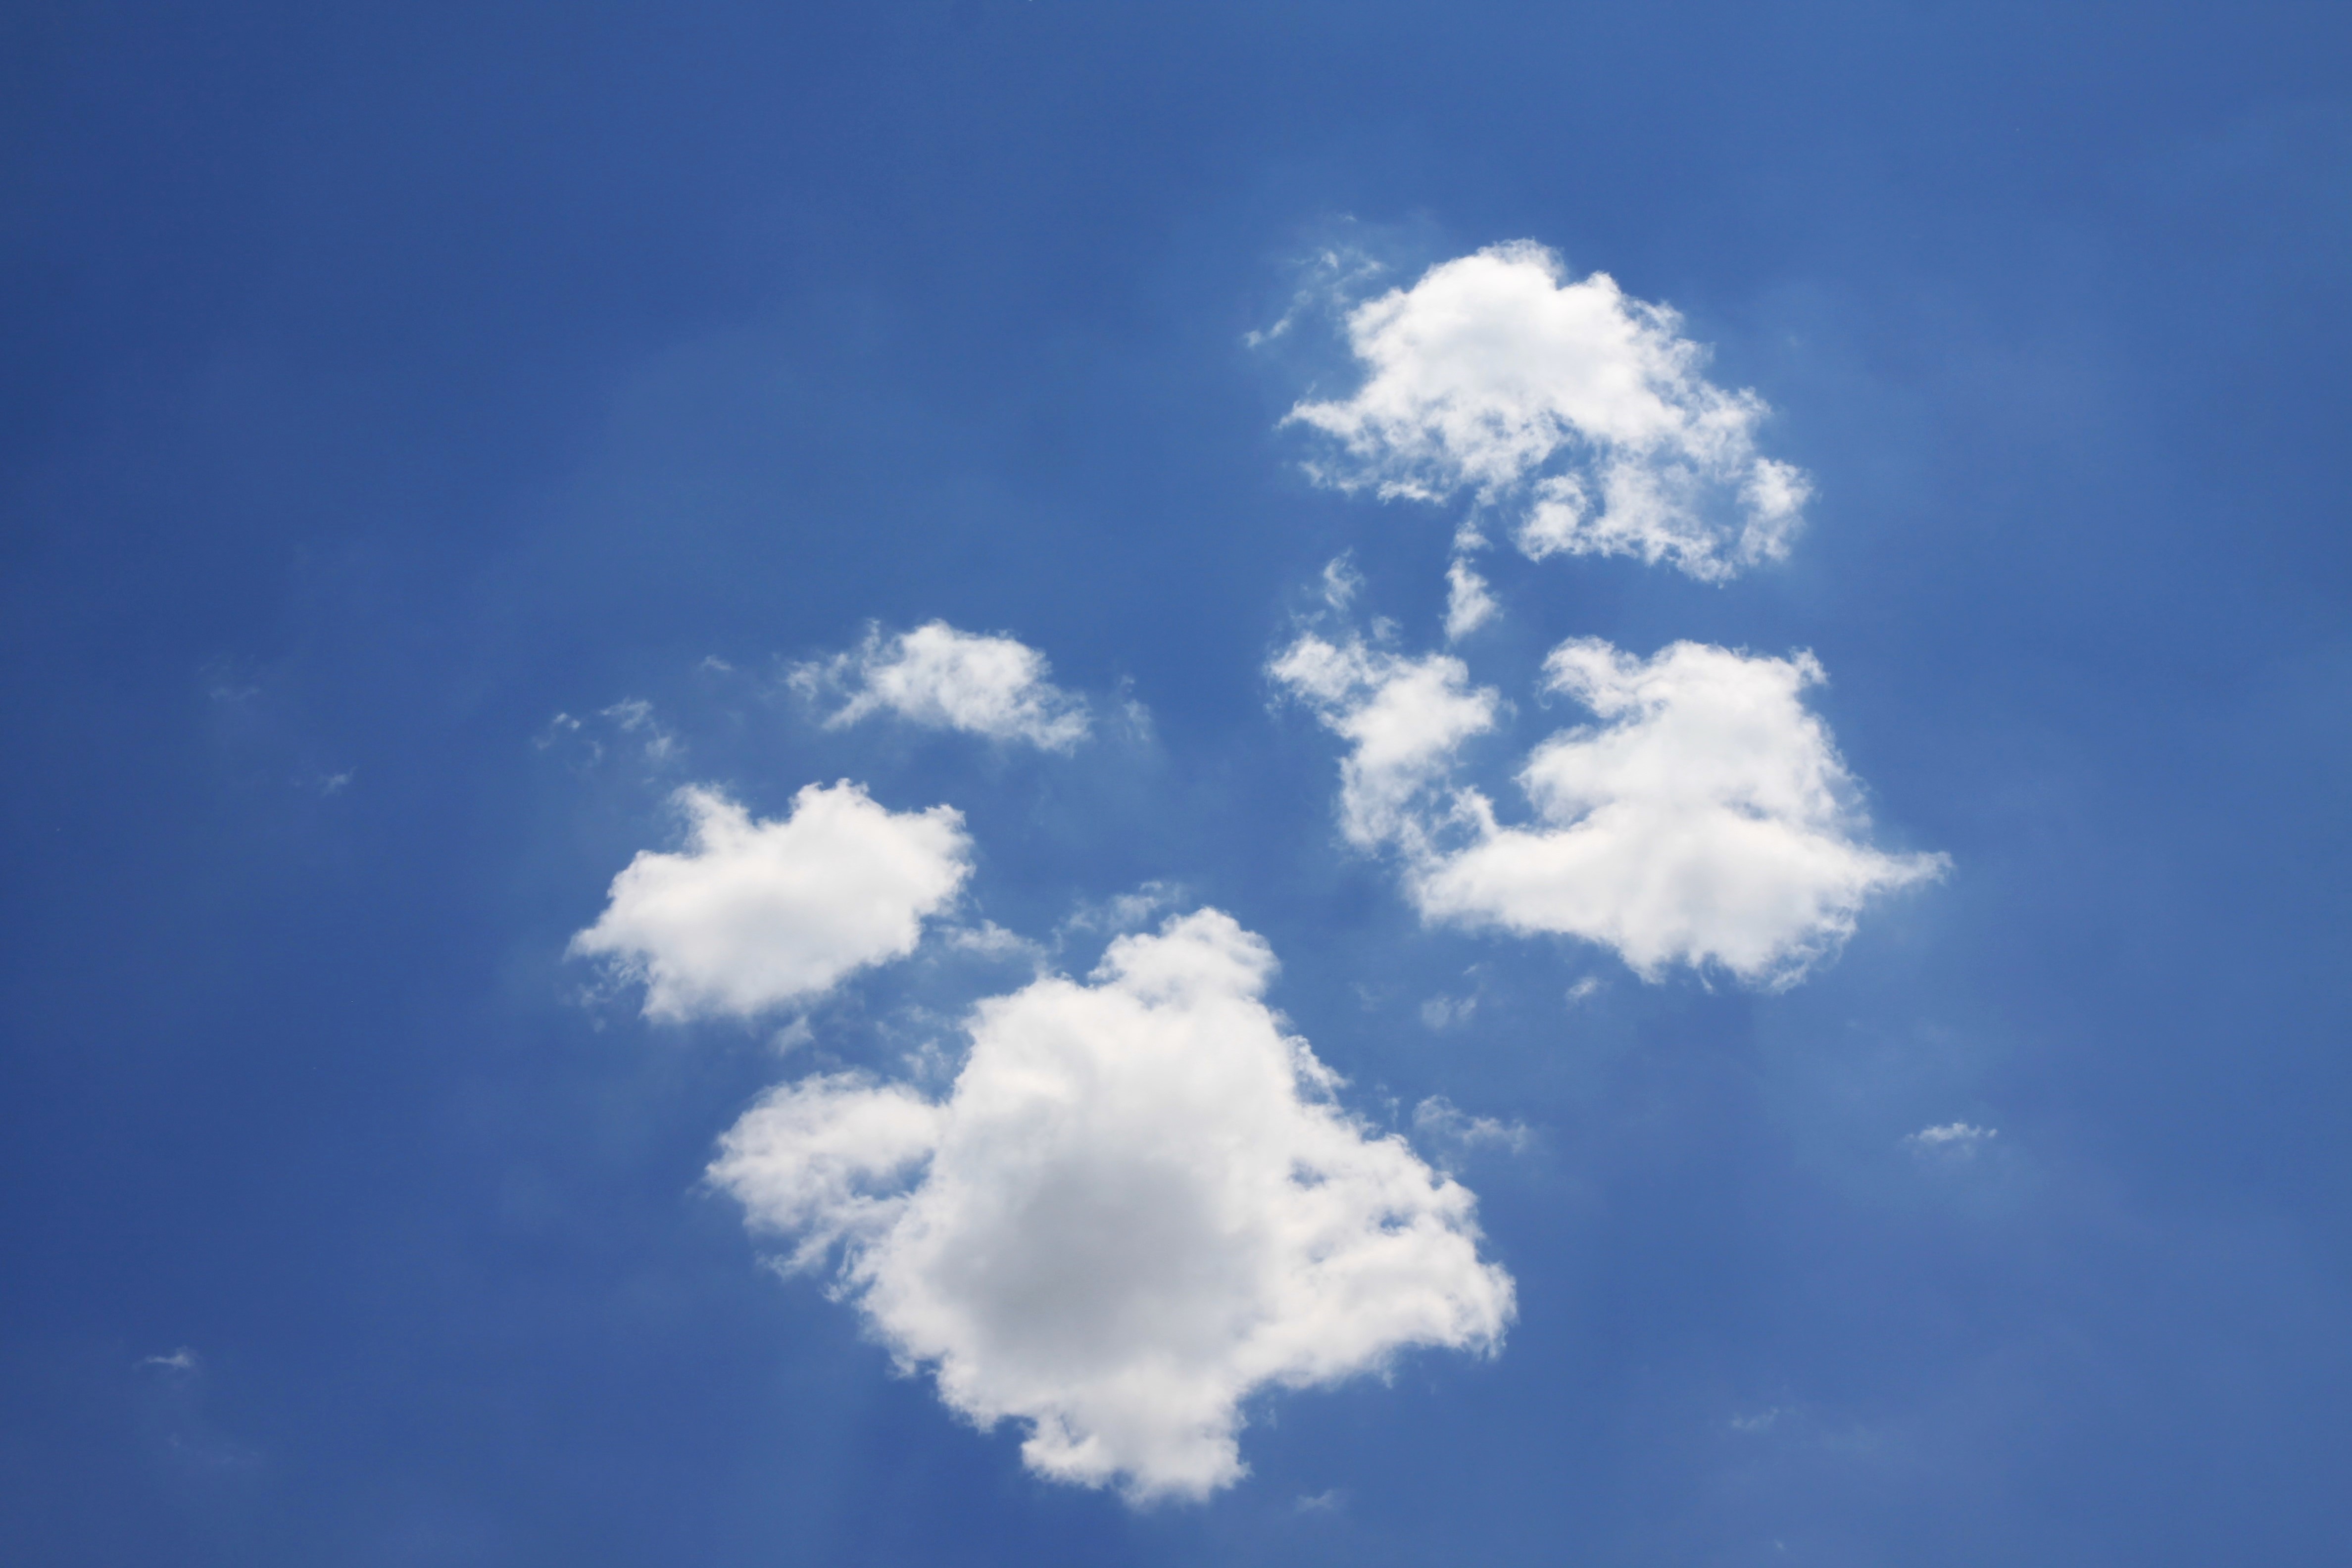
cloud, sky, sunlight, atmosphere, daytime, cumulus, blue, cloudscape, clouds, climate, clouds sky, sky clouds, blue sky clouds, meteorological phenomenon, atmosphere of earth